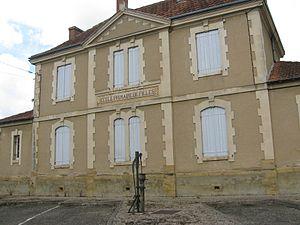
école de Saint-Germé
Saint-Germé est une commune française située dans le département du Gers en région Occitanie.